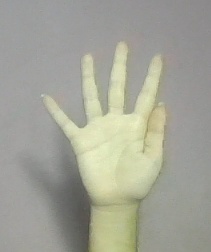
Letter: sheen